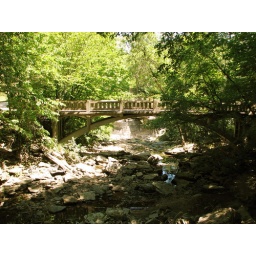
I took this picture standing in the middle of the river bed, which shows how dry it has been in Minnesota.